Answer in natural language. Which object is closer to the camera taking this photo, Window (highlighted by a red box) or brown rectangular extendable dining table (highlighted by a blue box)? Choose between the following options: Window (highlighted by a red box) or brown rectangular extendable dining table (highlighted by a blue box)
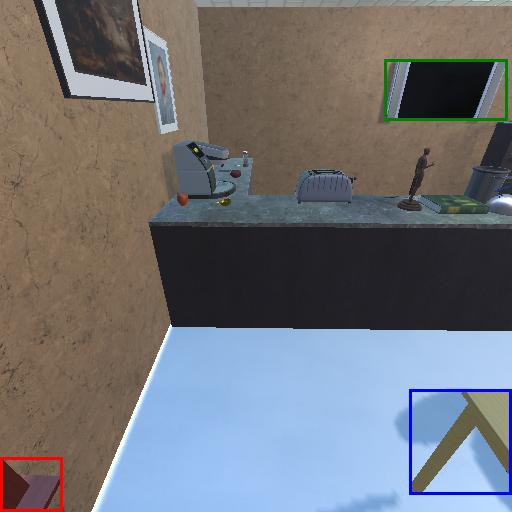
<answer>Window (highlighted by a red box)</answer>